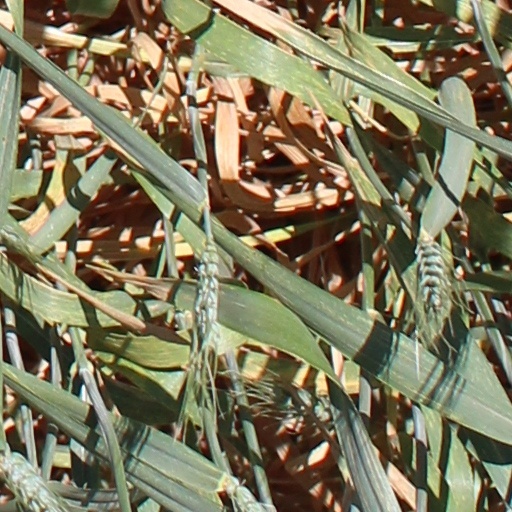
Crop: wheat